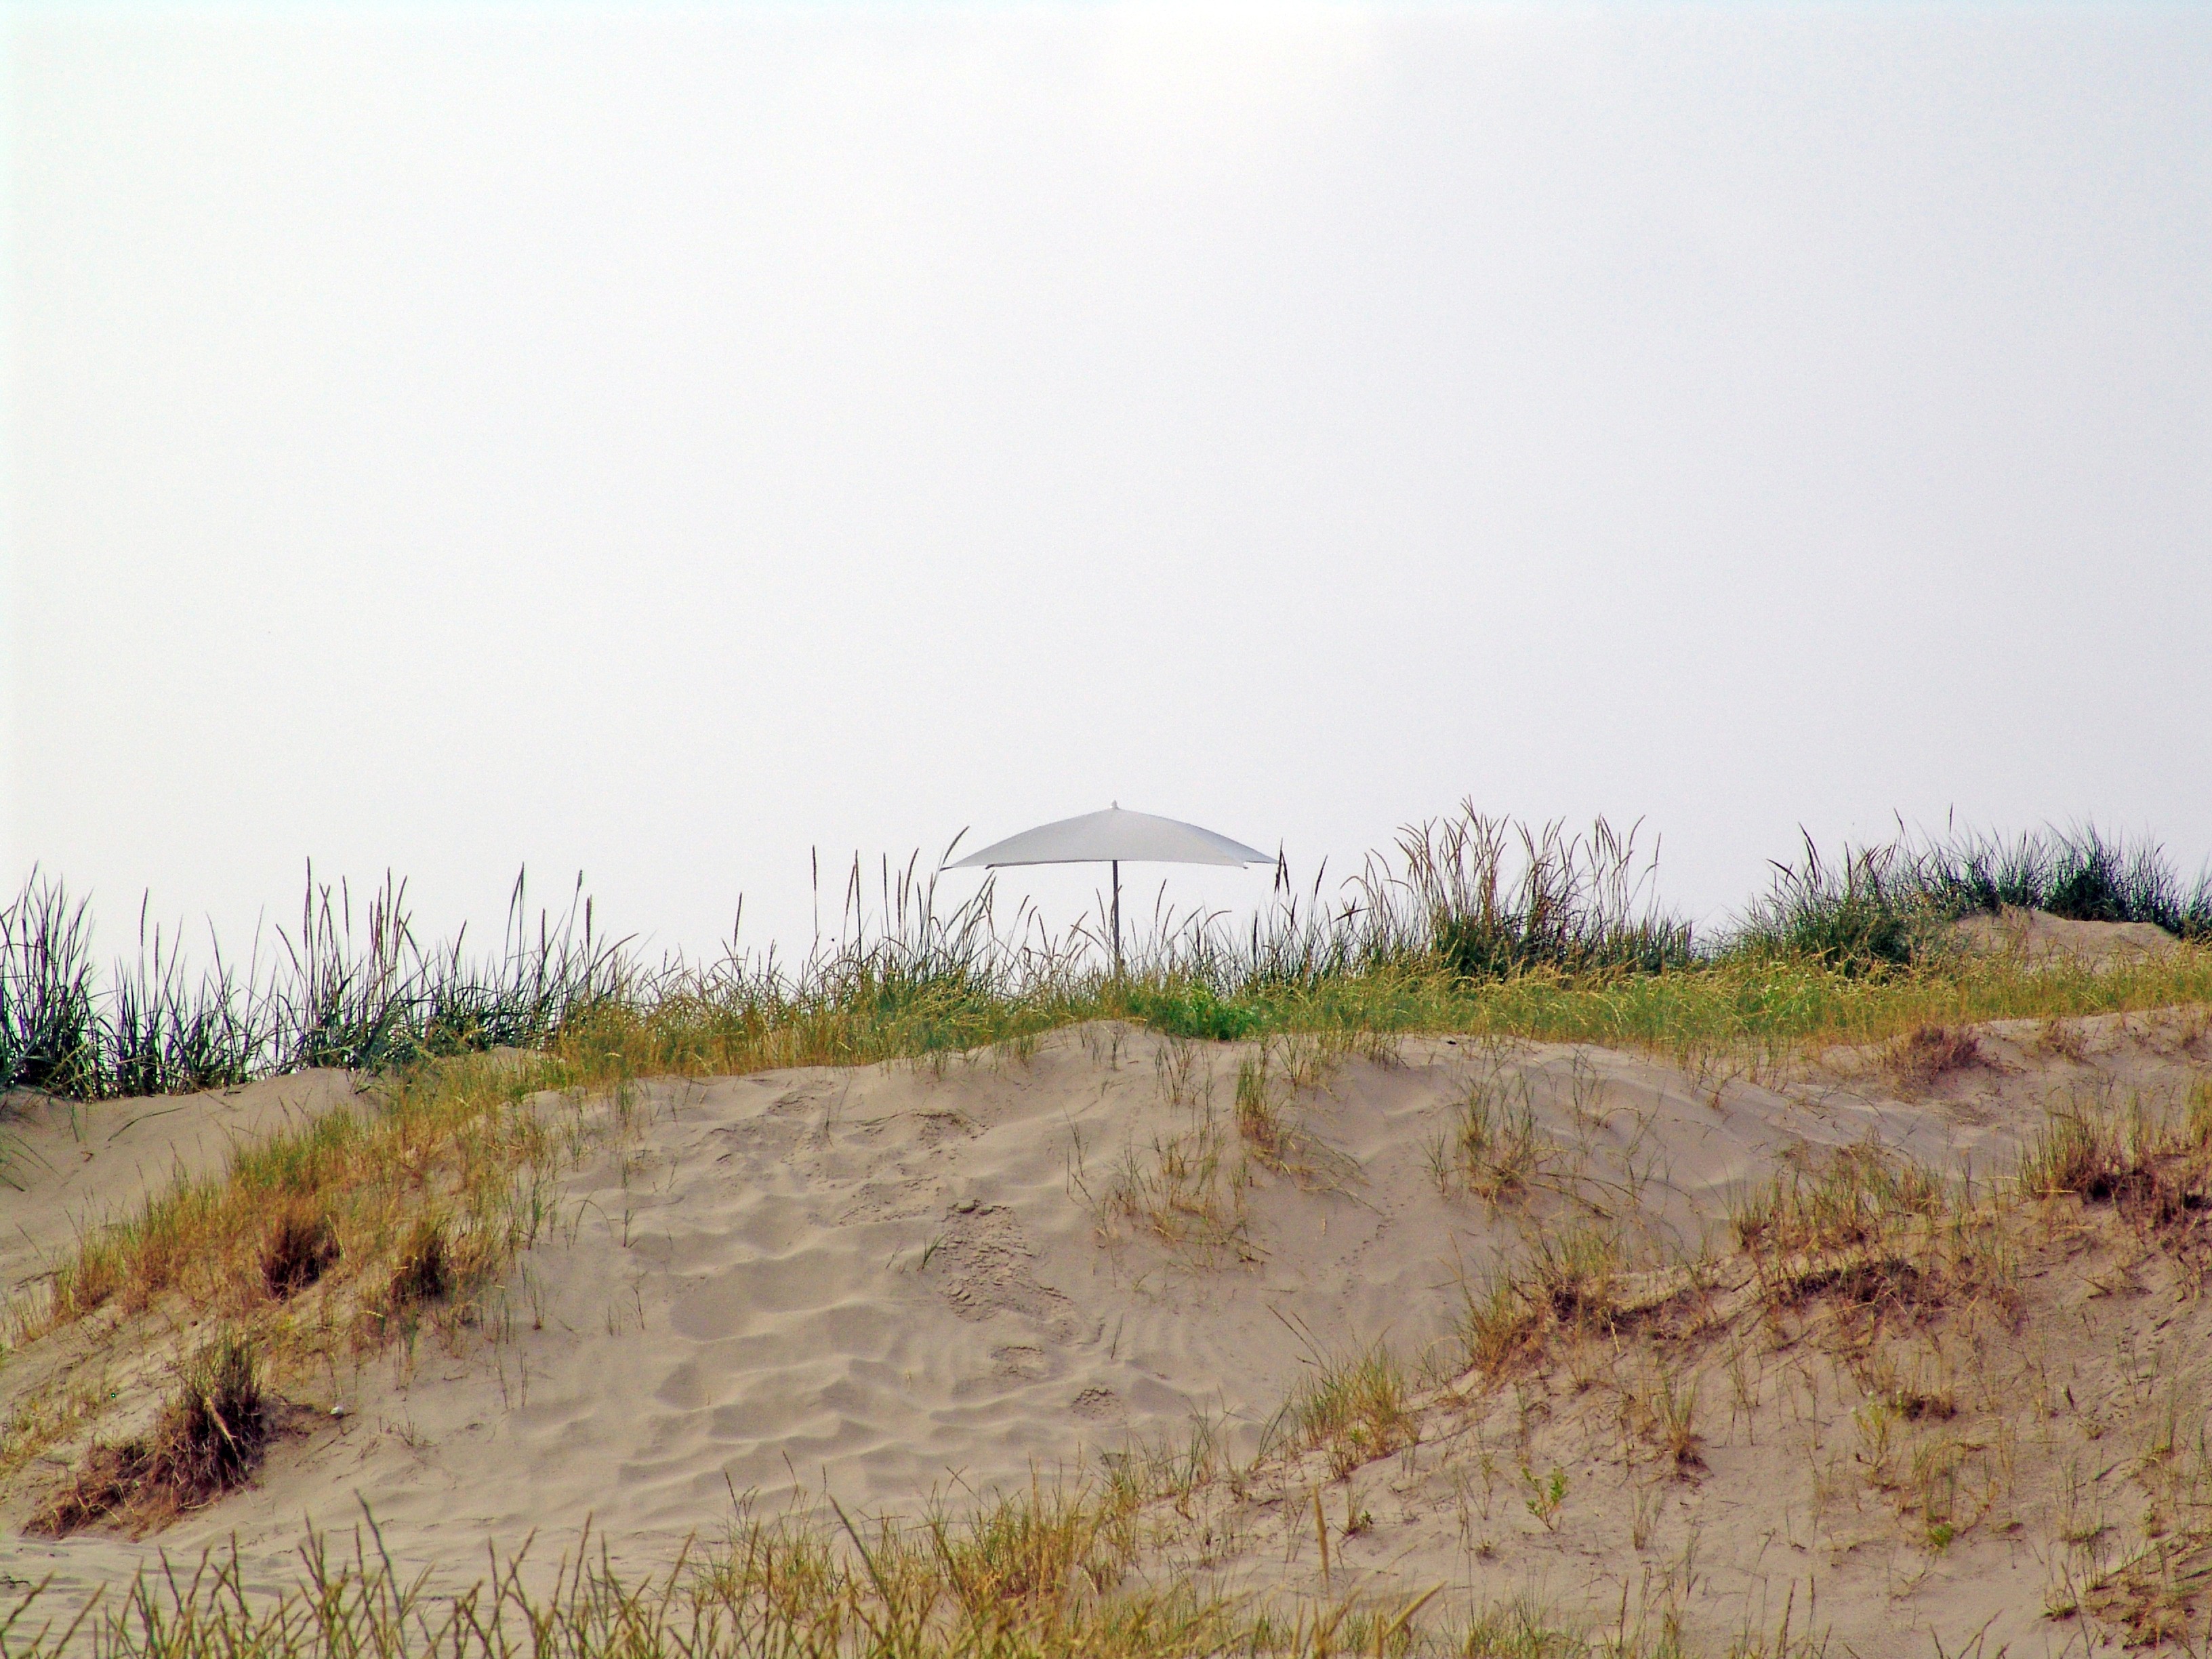
landscape, sand, marsh, field, prairie, hill, dune, summer, village, soil, savanna, plain, grassland, badlands, wetland, plateau, habitat, ecosystem, steppe, rural area, natural environment, aeolian landform, stilles